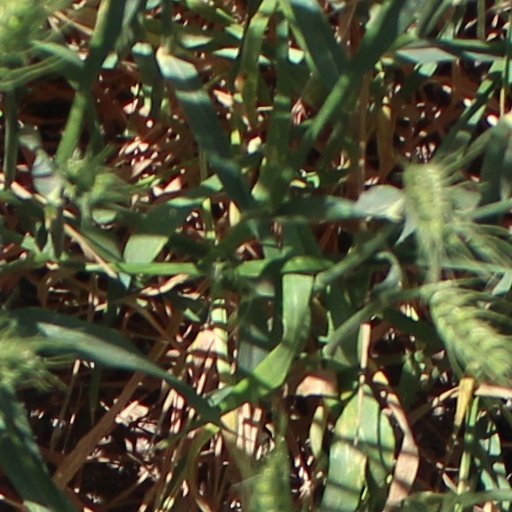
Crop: wheat